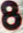
Number: 8